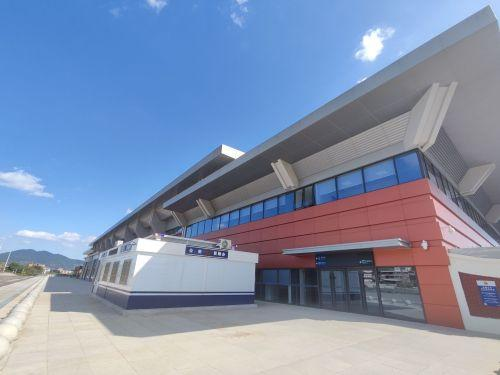
地标名称：南安北站
所在城市：泉州市·南安市